Order of the Double Dragon

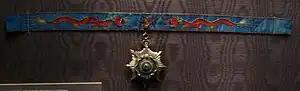
II Grade

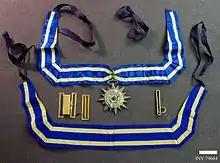
Order of the Double Dragon, IV Class

The order took on many different designs and forms until its abolition in 1911. Gradations were distinguished most commonly by differentiation in the type and size of precious stones inlaid, the shape of the medallion, the length of the ribbon, and the material used to construct the medallion. Gold and pearl were reserved for the higher classes, enamel and coral for the lowest classes. The original designs were similar in style and appearance to traditional Chinese insignia, but they proved cumbersome for many to wear and in 1897 they were redesigned in the form of a Western-style breast-badge, although the original designs were still awarded for some time afterwards. Similar symbolic motifs accompanied all designs over the award's history, most notably two dragons surrounding a central precious stone and flames which were connotative symbols of imperial authority. Other symbols of imperial authority - mountains, clouds, plum blossoms and characters with providential meanings - were added to variations of the designs over time.